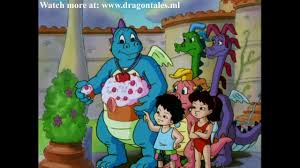
Portrait style: Cartoon Portrait